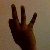
The image shows a hand gesture representing the number 9 in Indian Sign Language.